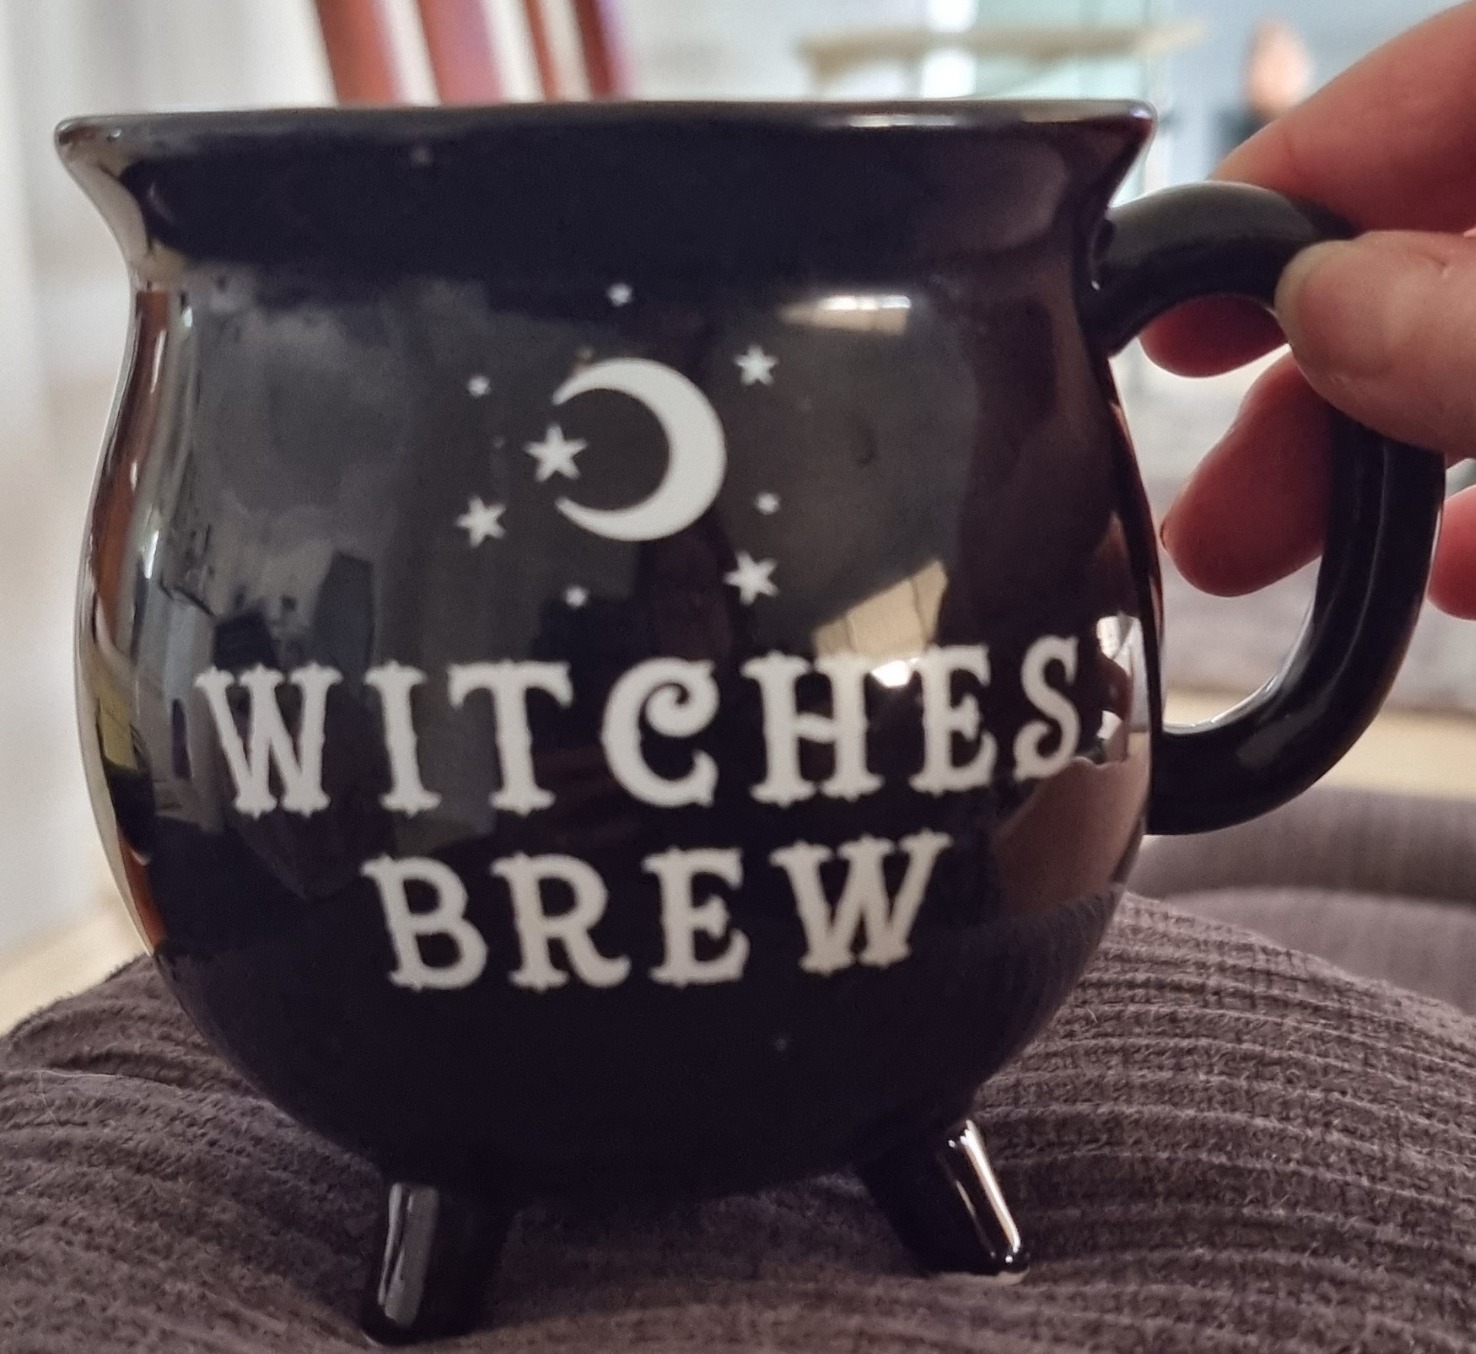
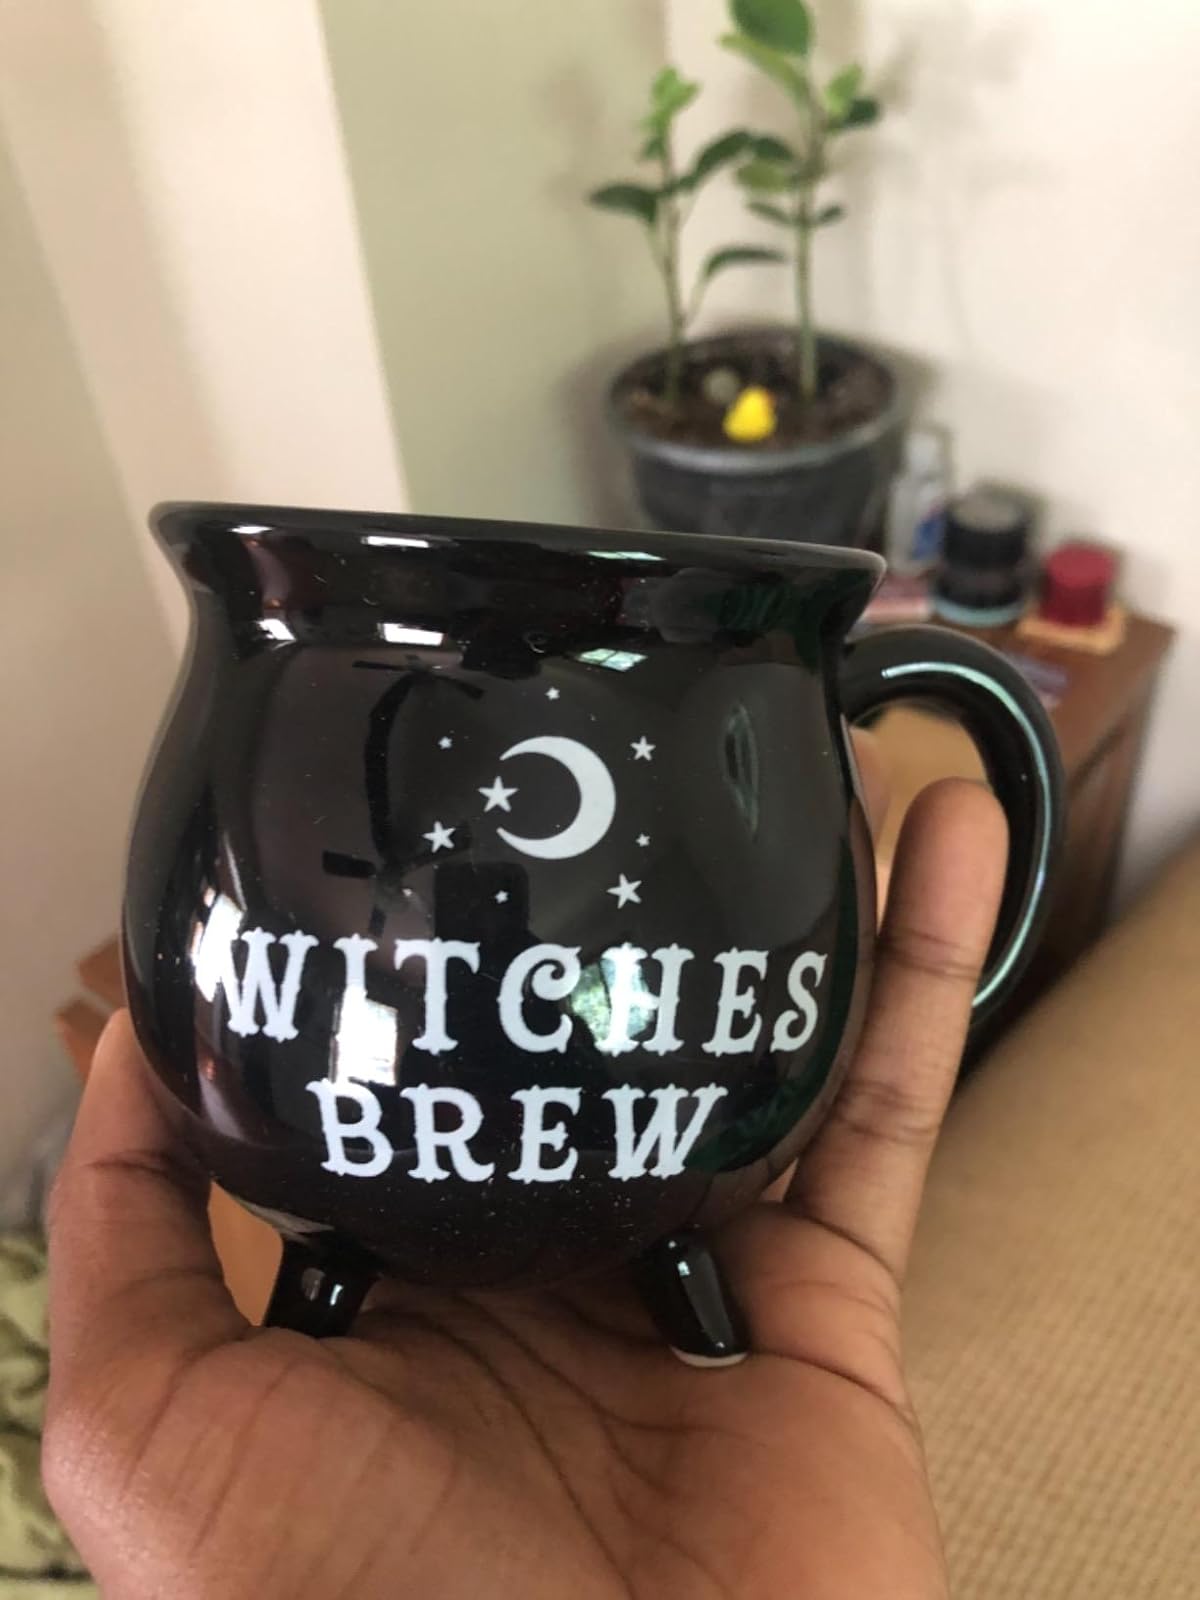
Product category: items_mug
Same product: yes